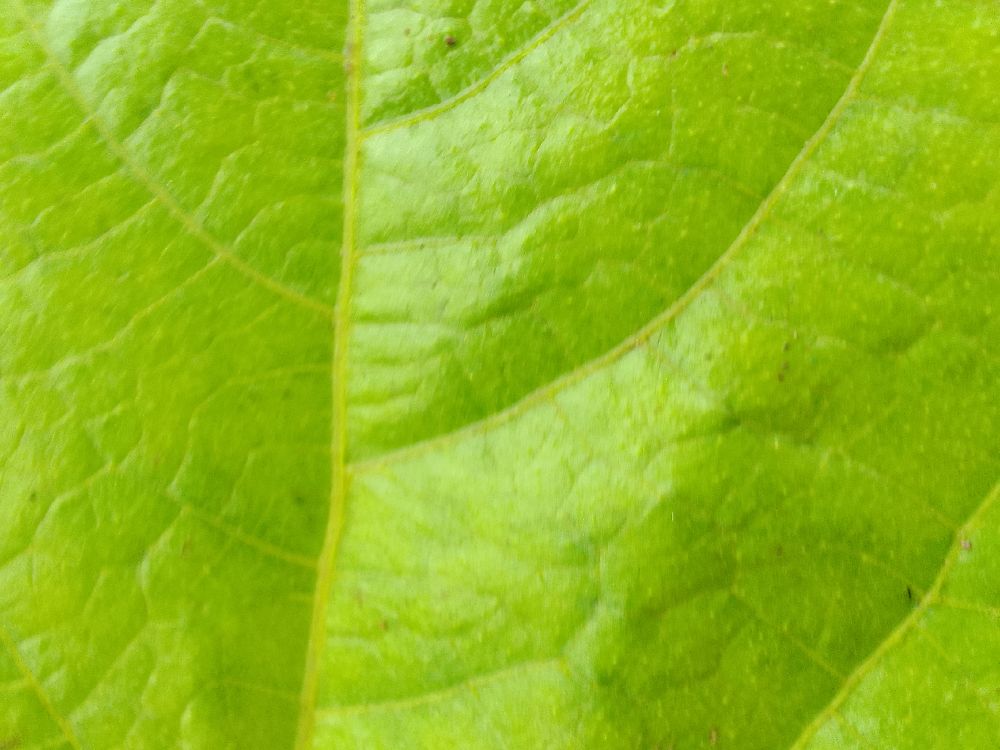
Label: healthy